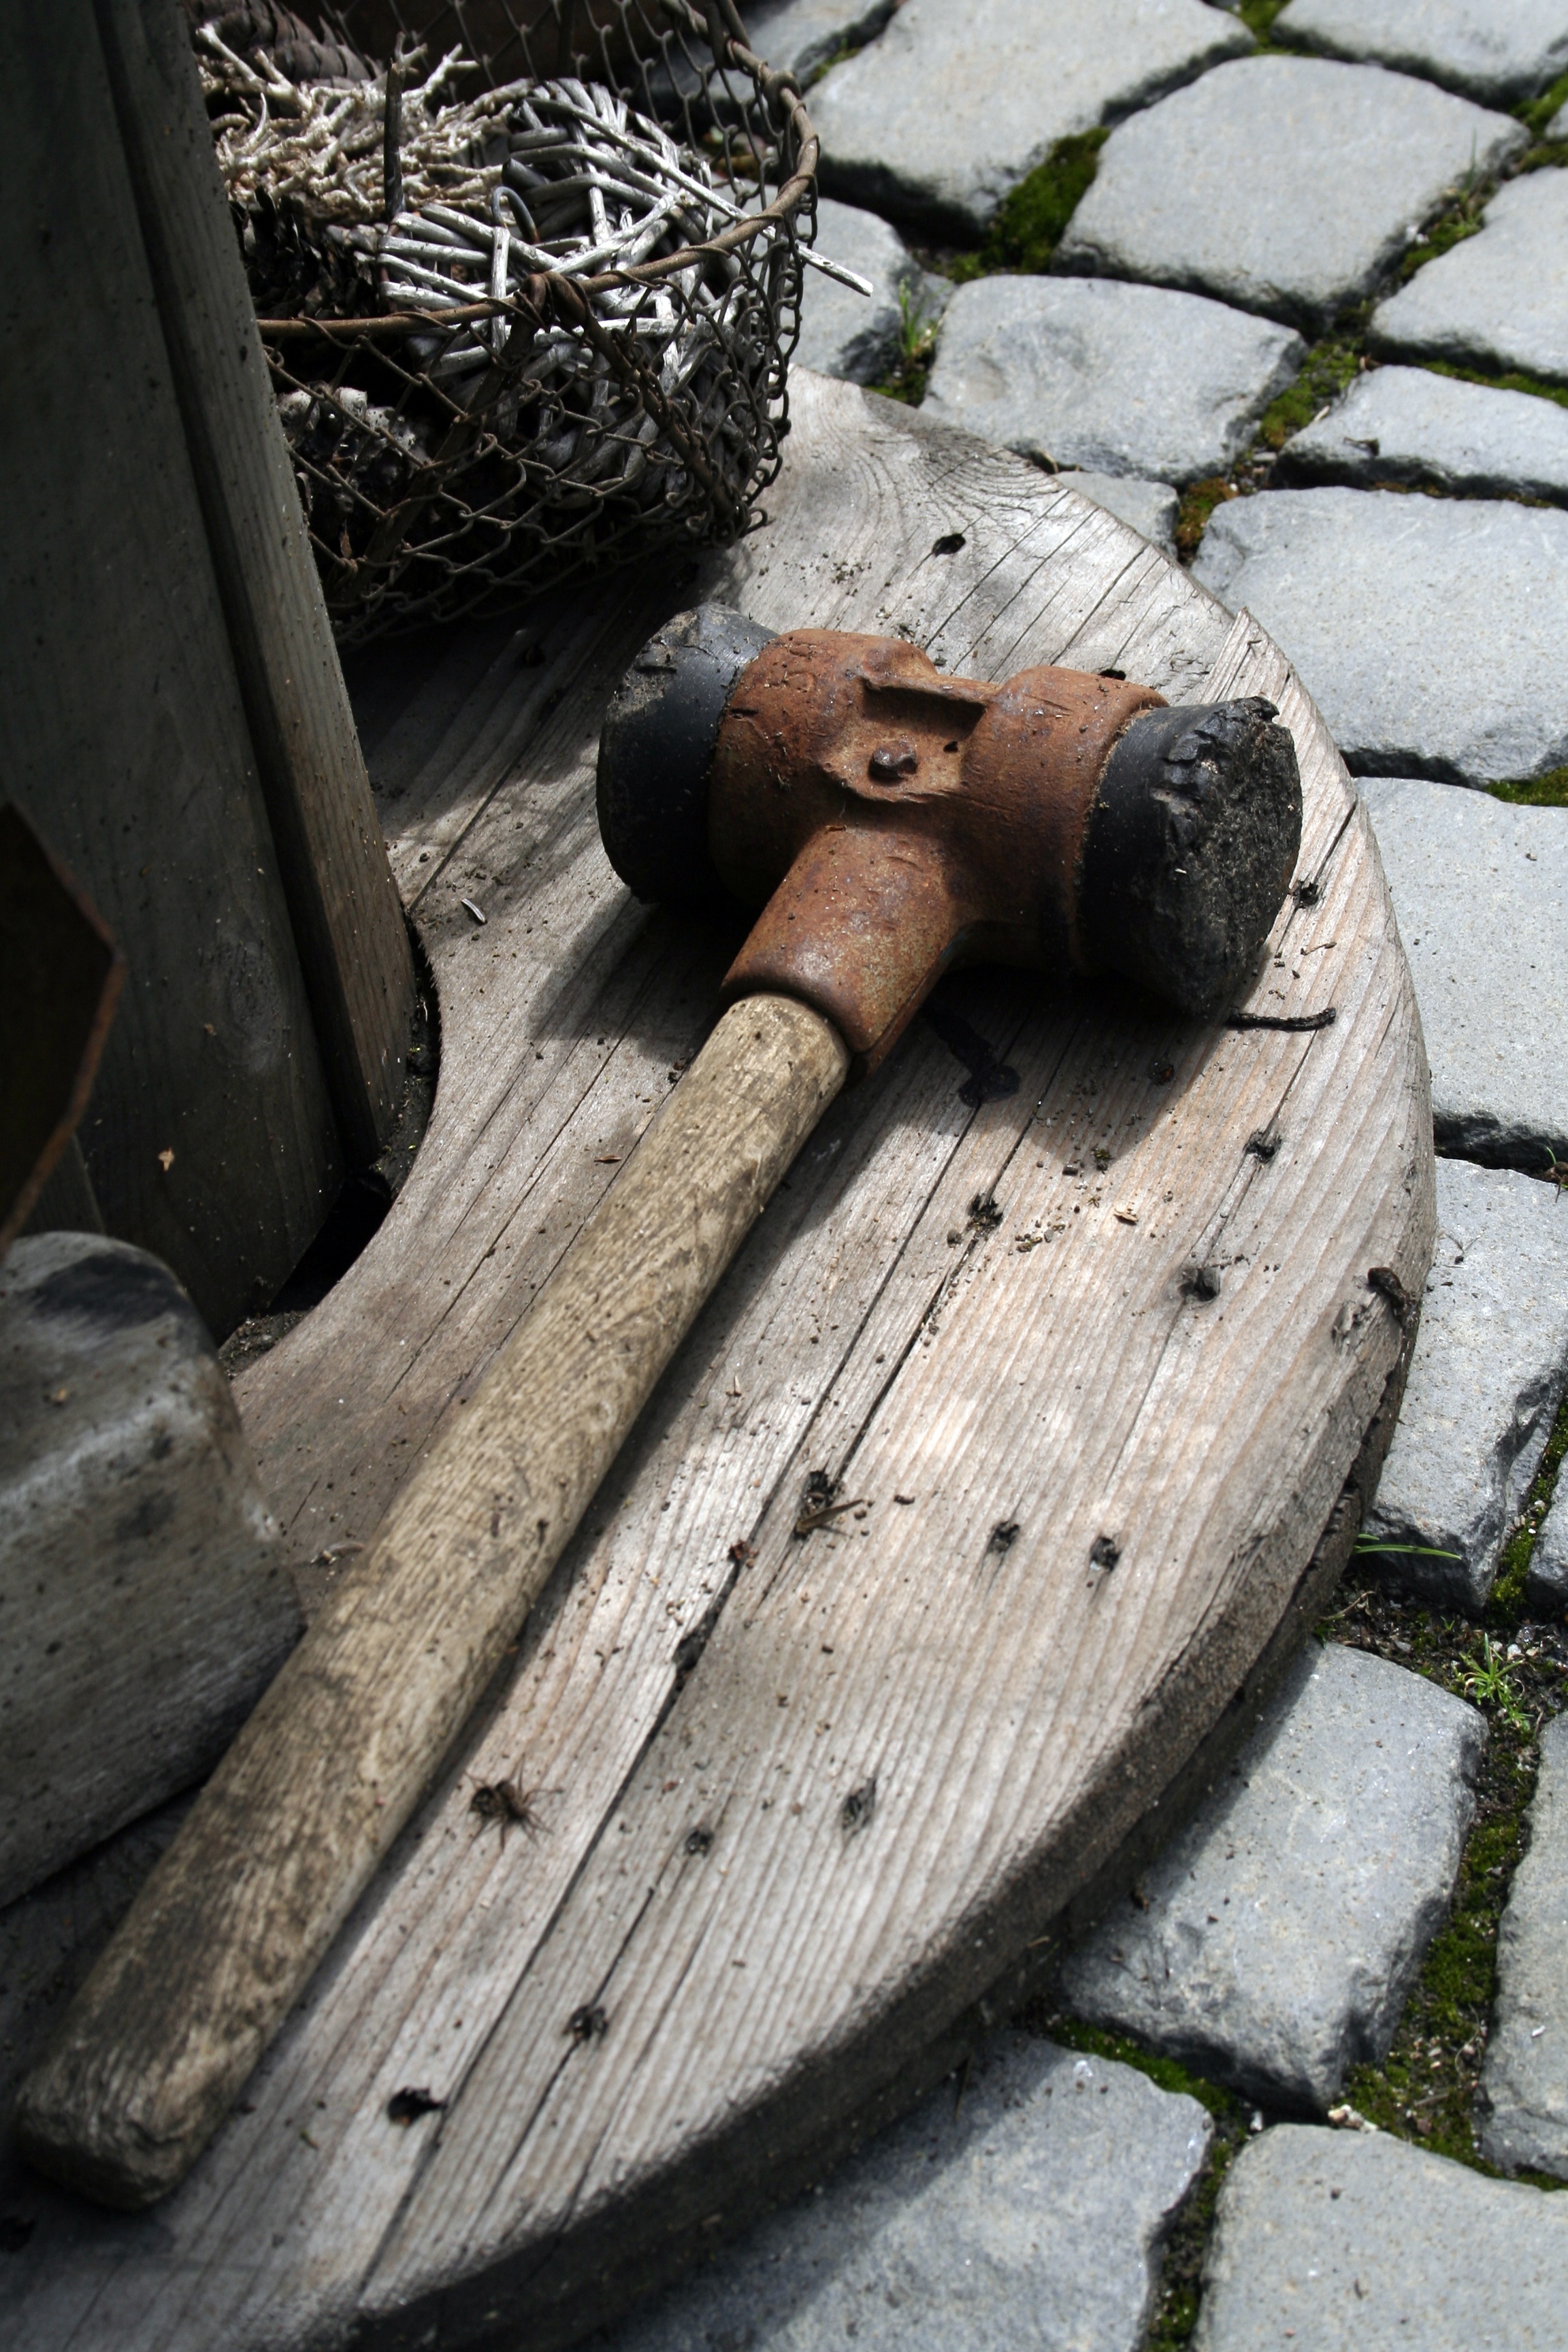
work, tree, rock, wood, stone, hammer, metal, deco, sculpture, art, rusty, iron, carving, old tool, man made object